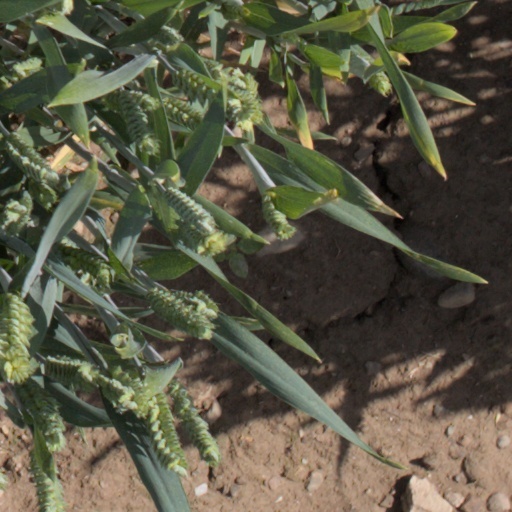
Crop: wheat